Presidio mutiny

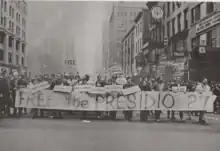
Free the Presidio 27 - April 5 1969 New York City Peach March

The Presidio mutiny was the first of a number of protests and riots that drew attention to anti-war dissent within the military. The Presidio 27 were supported broadly within the growing anti-Vietnam War movement. The case also brought press investigation of the conditions at the stockade and of the situations of the protesters. For example, it was determined that none of those convicted had been given the non-combatant assignment promised by recruiters. And it highlighted a serious drawback to the military general court martial, namely that the court's deciding members are "named - and then rated - by the man who sends the case to trial in the first place.". But even more significantly it raised the fundamental question of democracy within the military. Can, and should, rank-and-file soldiers debate and read about the war they are assigned to fight; and what if they disagree with their commanders? These same issues were working their way through the federal courts in the case of Captain Howard Levy, another early resister to the Vietnam War, eventually being decided by the Supreme Court in the controversial Parker v. Levy (1974).